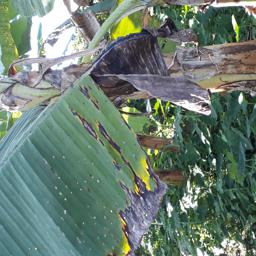
Label: POTASSIUM DEFICIENCY